3 from Hell

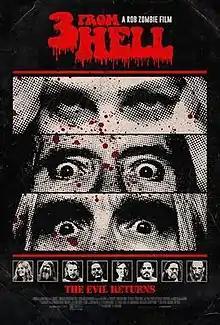
Theatrical release poster

3 from Hell is a 2019 American horror film written, co-produced, and directed by Rob Zombie. It is the third and final installment in the "Firefly" trilogy, which began with "House of 1000 Corpses" (2003), and stars Sheri Moon Zombie, Bill Moseley, Richard Brake and Sid Haig. Ten years have passed since the events of "The Devil's Rejects" (2005). The plot follows an incarcerated Otis Driftwood and Baby Firefly being freed by Otis's half-brother, after barely surviving a police shootout a decade ago.